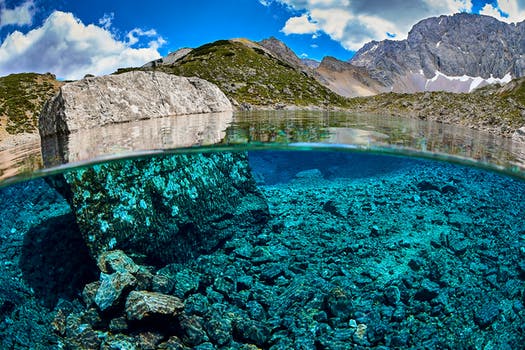
Label: No Watermark